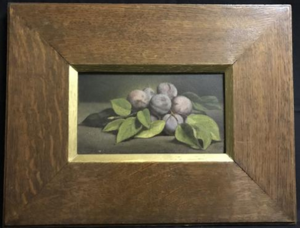
Nature morte aux prunes, par Alexandre Magenc, huile sur bois
Alexandre Magenc, né Alexandre Hippolyte Joseph Magenc le 2 février 1822 à Plaisance du Gers et mort au même lieu le 4 février 1894, est un peintre français.